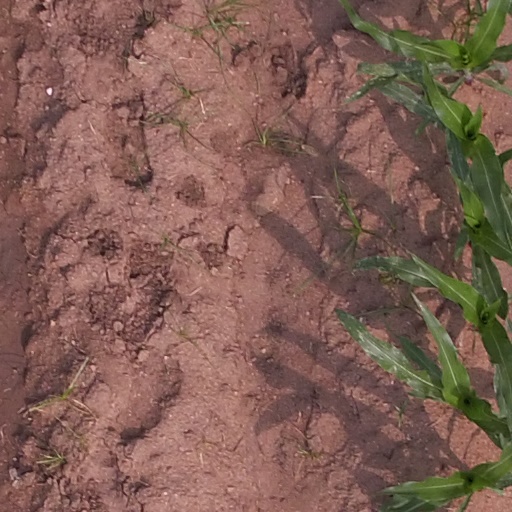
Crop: maize; corn